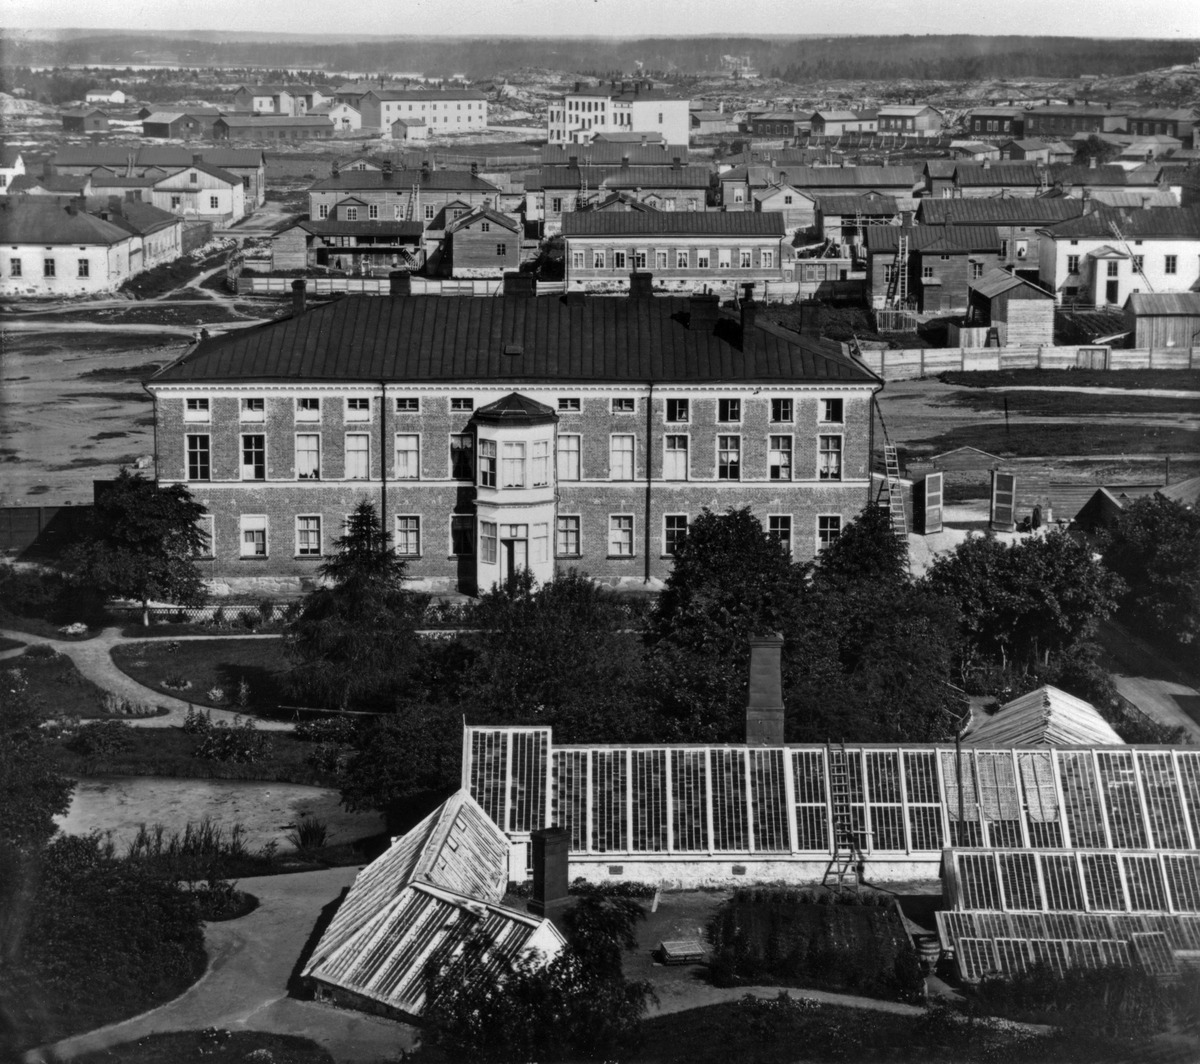
Näköala Sinebrychoffin tornista pohjoiseen
sisällön kuvaus: Näköala Sinebrychoffin tornista pohjoiseen. Etualalla Sinebrychoffin huvila, Bulevardi 40, sen takana Antreankatu 37, 35, 33 ( ent. Antinkatu nyk. Lönnrotinkatu 37,

35-33) mustavalkoinen
Kuvaaja: Hoffers, Eugen, valokuvaaja
Ajankohta: kuvausaika 1870 n
Paikka: Suomi, Uusimaa, Helsinki, Punavuori Helsinki, Lönnrotinkatu 37, 35-33. Bulevardi 28-40
Aiheet: puutarhat, kasvihuoneet, puistot, huvilat